Stone Bridge (Johnstown, Pennsylvania)

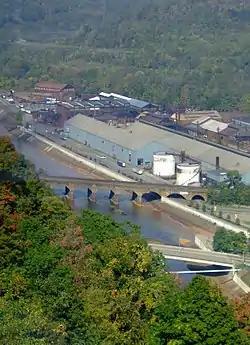
Stone Bridge from the overlook

The Stone Bridge spans the Conemaugh River in Johnstown, Pennsylvania. The bridge is a seven-arch stone railroad bridge located on the Norfolk Southern Railway's Pittsburgh Line, built by the Pennsylvania Railroad in 1887–88. Its upstream face was reinforced with concrete in 1929.